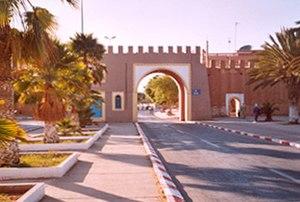
Tiznit est une ville du sud du Maroc et le chef-lieu de la province de Tiznit, dans la région Souss-Massa. La population de la ville, qui s'élevait à 74 699 habitants en 2014, est largement berbère.